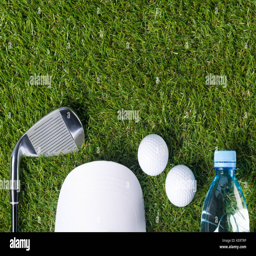
set of golf on a background of green grass